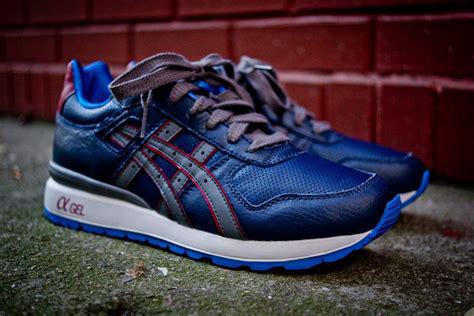
Brand: Asics
Model: Gt Ii